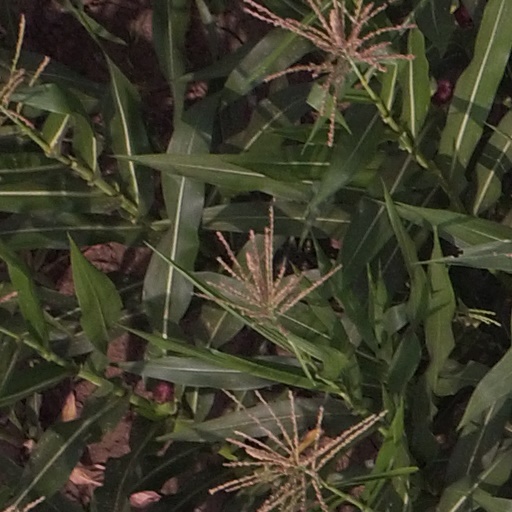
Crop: maize; corn